Sudarat Keyuraphan

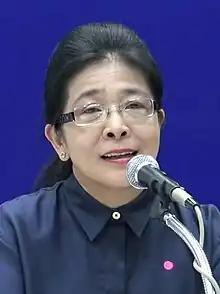
Sudarat Keyuraphan in 2020

Sudarat Keyuraphan is a Thai politician and former member of the Pheu Thai Party. She participated in protests in May 1992. She is a former minister who held various positions during Thaksin Shinawatra and Chuan Leekpai governments. Currently, she is the chairman of the Thai Pueng Thai Foundation, as well as the founder, and leader of the Thai Sang Thai Party.